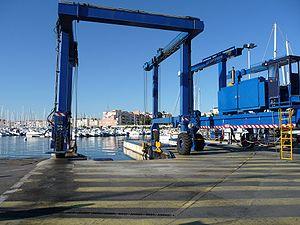
Portiques de manutention dans la zone technique du port de plaisance du Cap-d'Agde (Hérault, France)
Agde est une commune française située dans le département de l'Hérault, en région Occitanie.
Le Cap d'Agde est une station balnéaire dans la commune française d'Agde en Occitanie. Elle se situe au pied d'un ancien volcan, le mont Saint-Loup, au bord de la mer Méditerranée. Elle est construite à partir de 1970 à l’emplacement d’un marais sur la planification de l'aménagement touristique du littoral du Languedoc-Roussillon.